Mustapha Filali

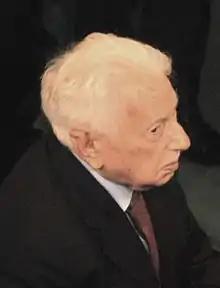
Mustapha Filali, 2011

Mustapha Filali ( 5 July 1921 – 20 January 2019) was a Tunisian politician. He was the first Tunisian Minister of Agriculture after their independence.